Valió la pena (TV series)

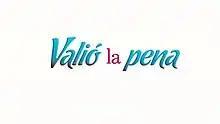
Title card

Valió la Pena (lit: "It was worth it"), also known as My Little Dilemma is a Chilean television soap opera, that aired on Canal 13 from October 19, 2014, to February 19, 2015, starring Lorena Bosch, Francisco Pérez-Bannen and Cristián Arriagada.